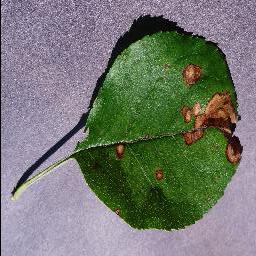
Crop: apple
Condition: black_rot